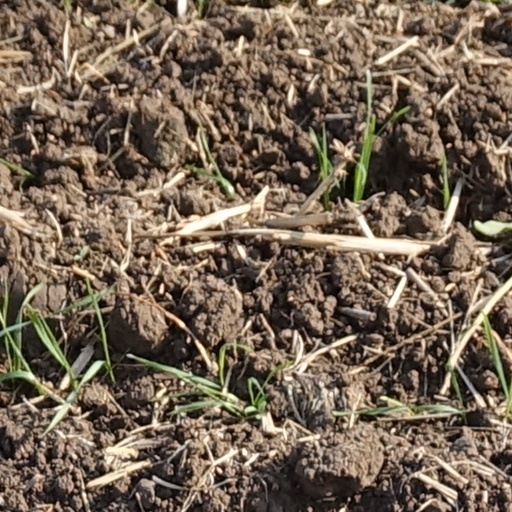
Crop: wheat